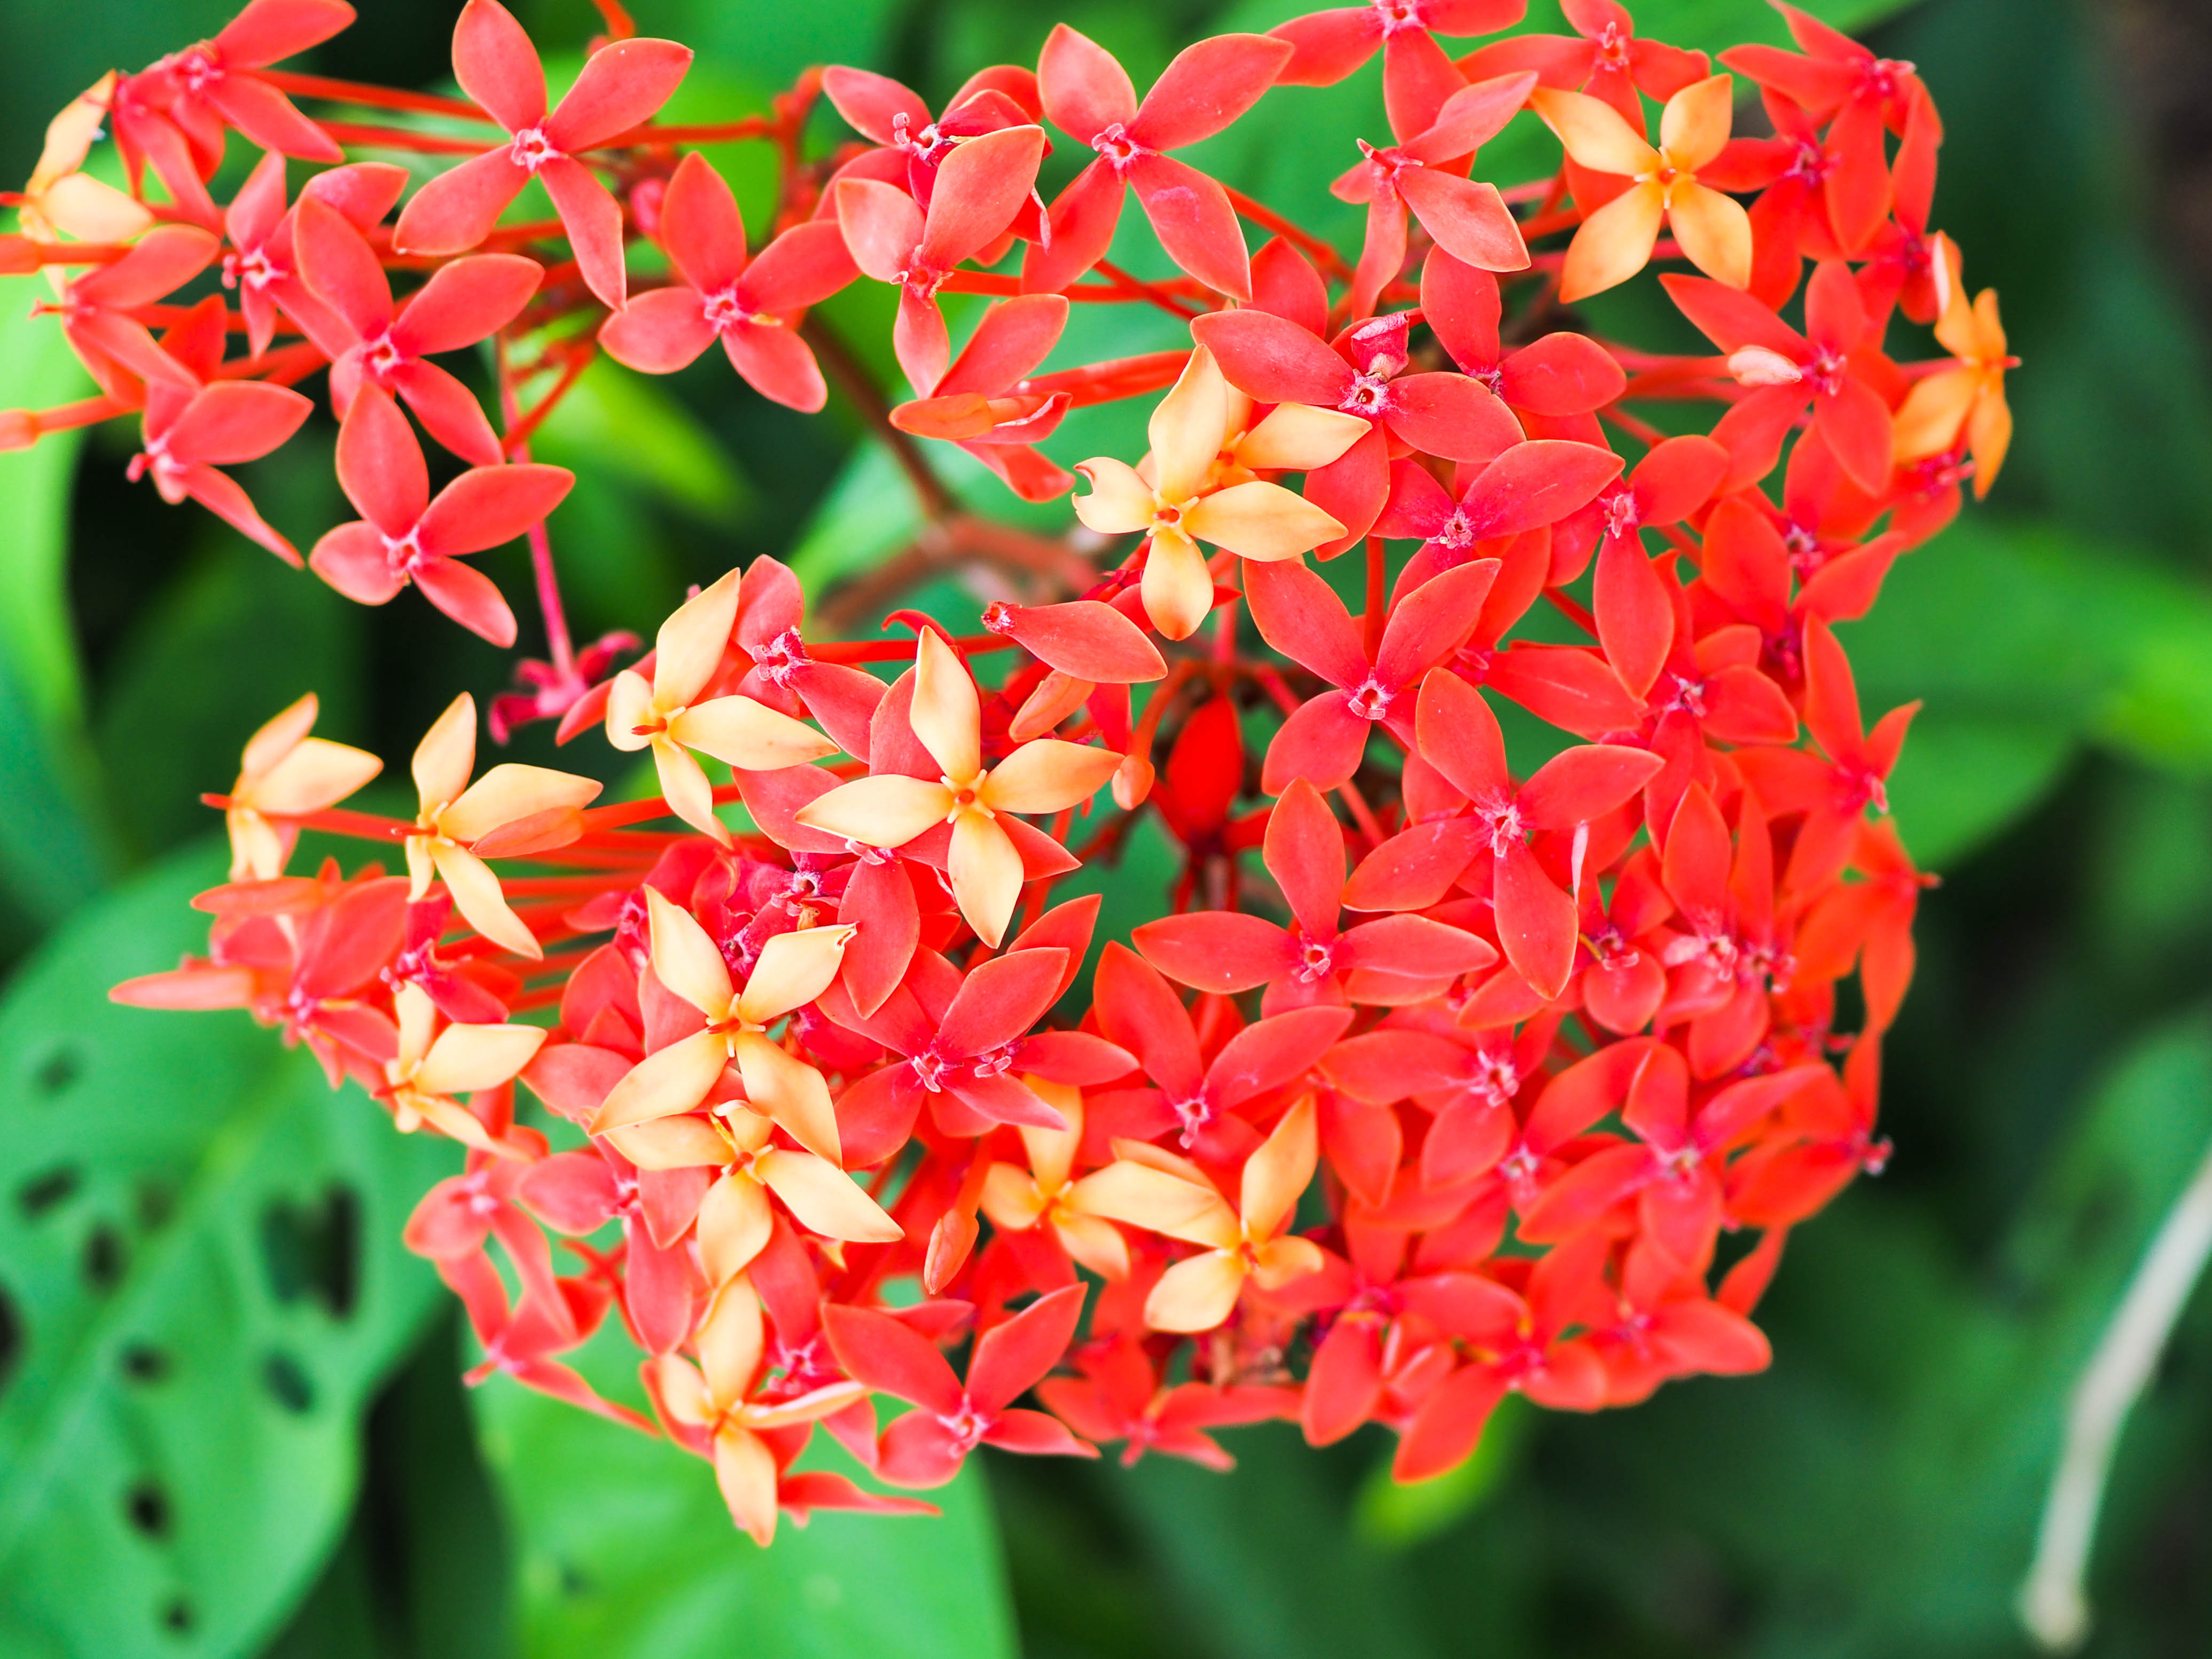
flower, plant, petal, leaf, natural environment, botany, terrestrial plant, organism, biome, red, groundcover, flowering plant, magenta, wildflower, herbaceous plant, annual plant, macro photography, plant stem, vascular plant, milkweed, combretaceae, grass, daphne